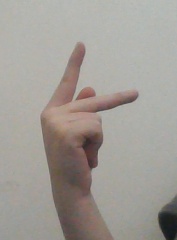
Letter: dha